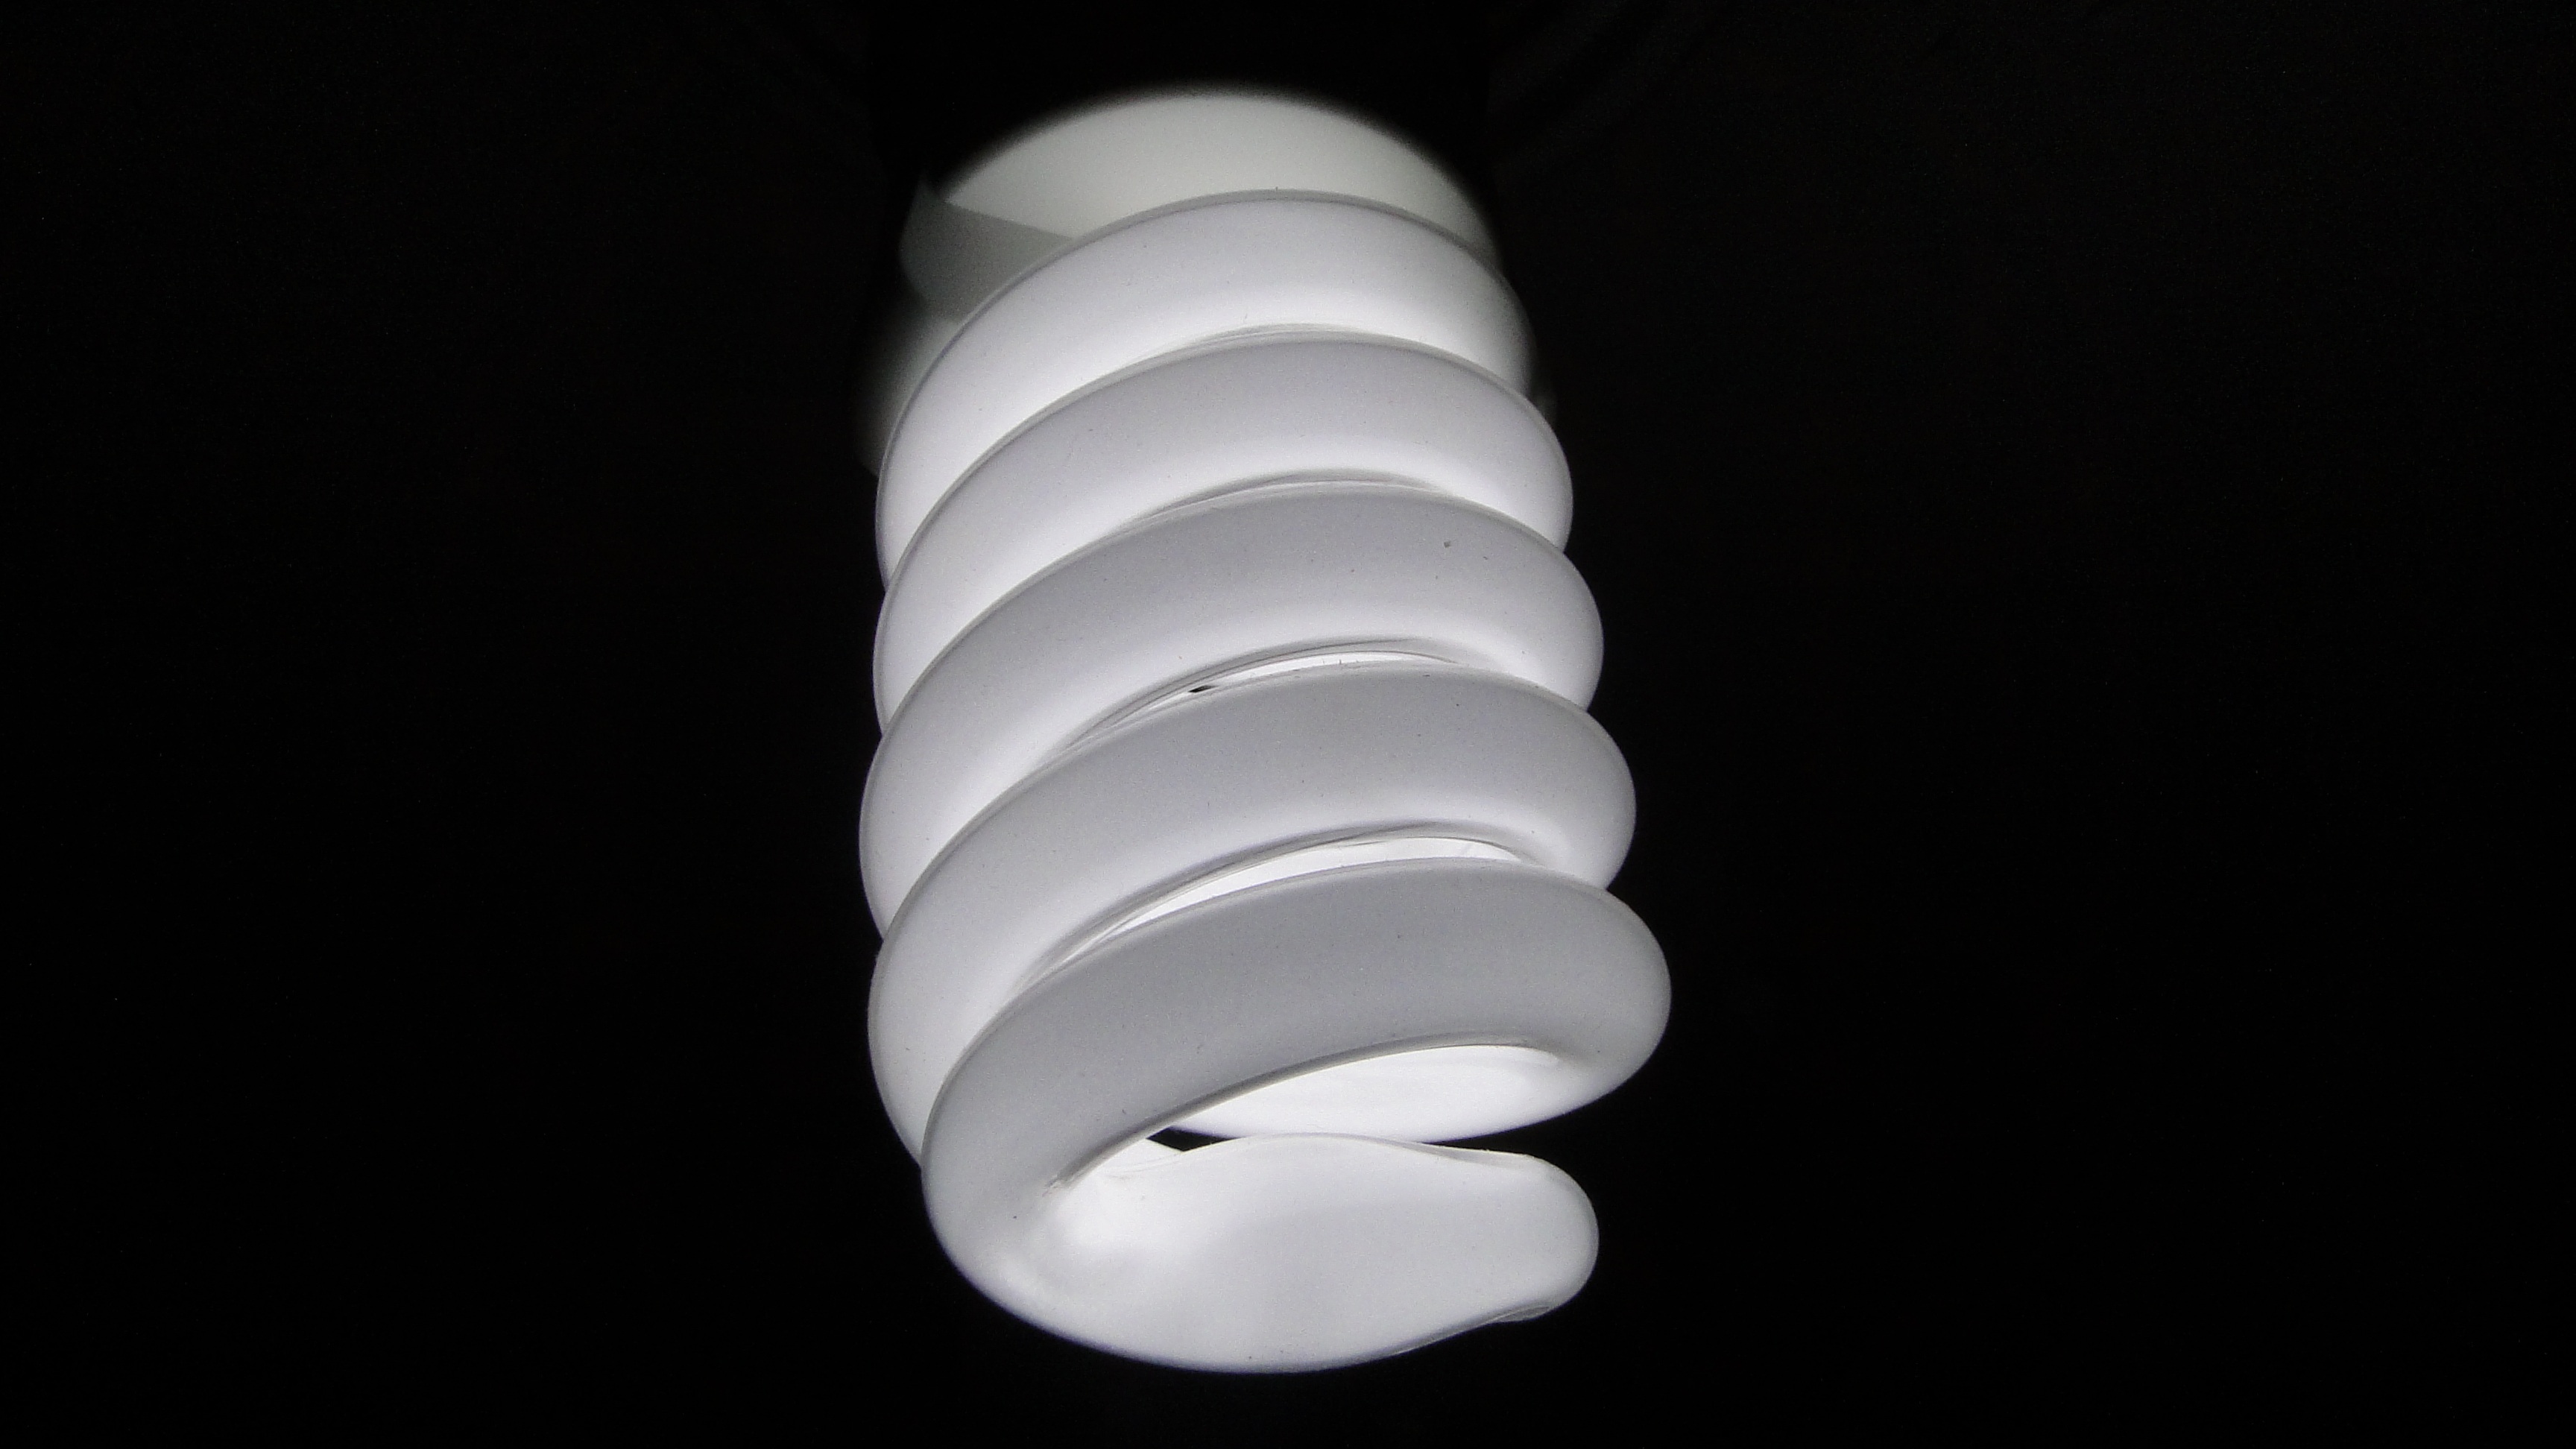
light, white, spiral, dark, ceiling, bulb, macro, lamp, electricity, light bulb, lighting, circle, fluorescent, product, art, bright, light fixture, led, black background, incandescent light bulb